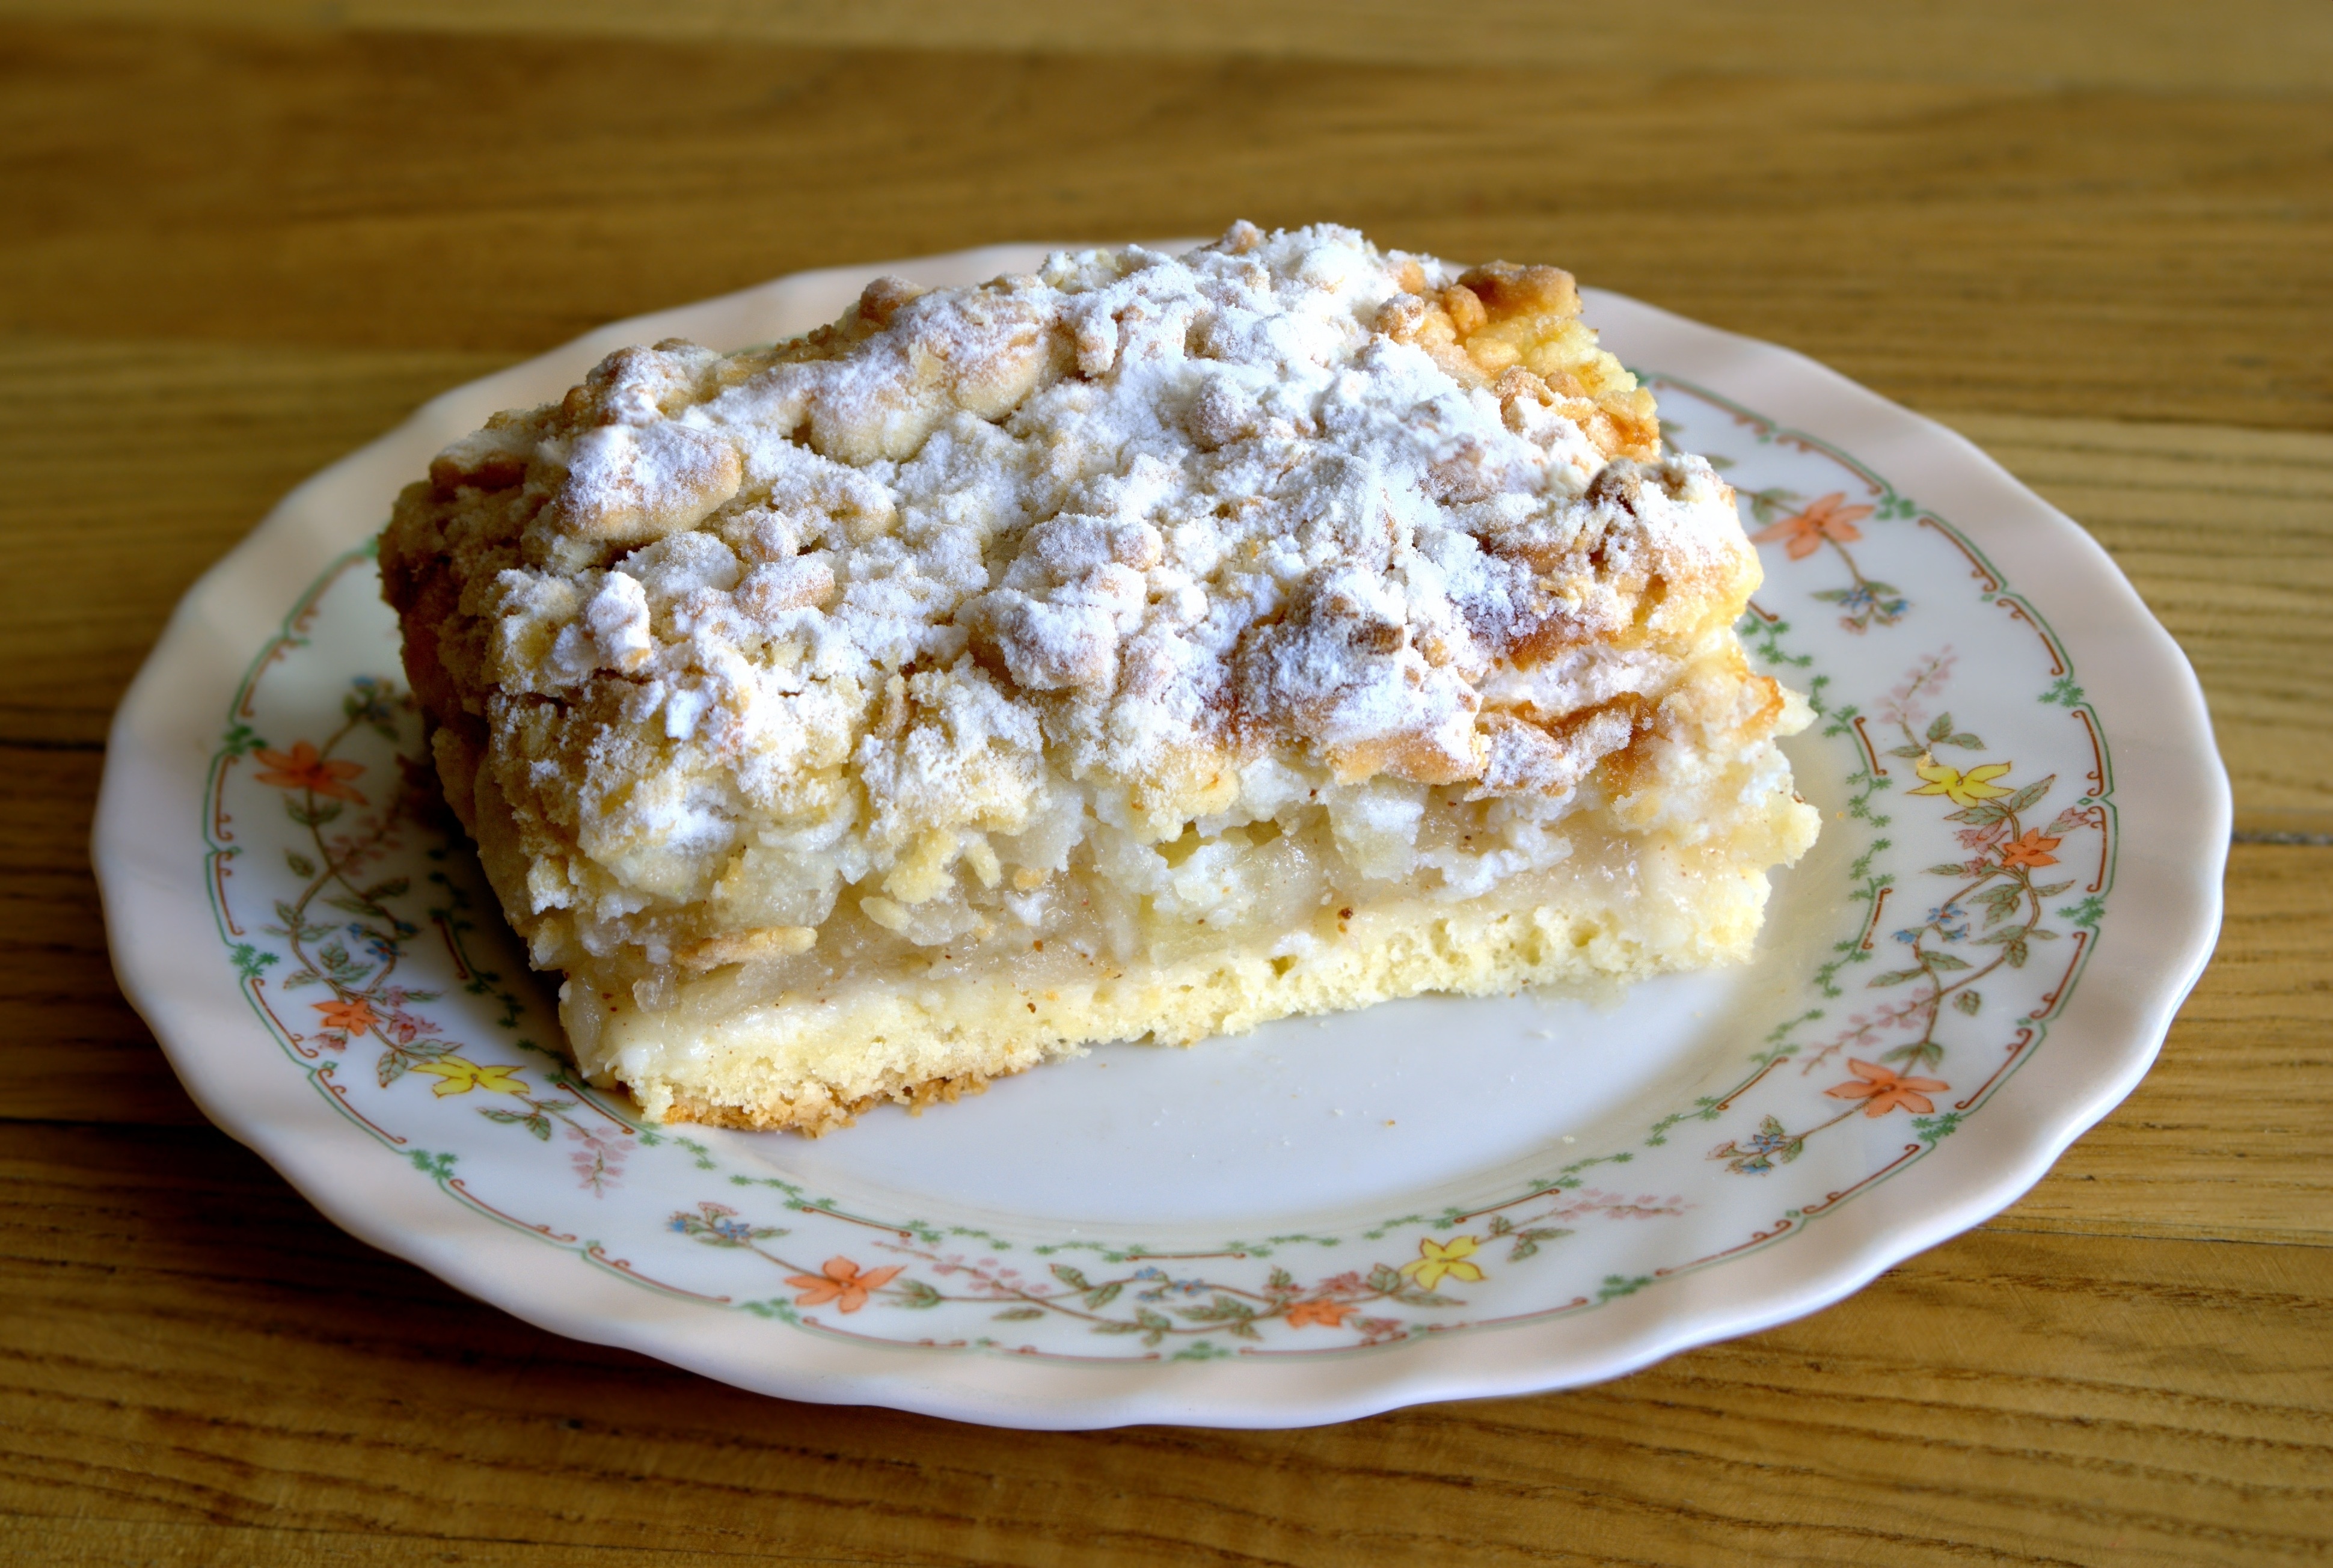
apple, dish, meal, food, produce, breakfast, dessert, cuisine, delicious, cake, pie, pastries, coconut, eating, tasty, apples, piece, apple pie, edible, baked goods, flavor, the cake, flowering plant, sour cream